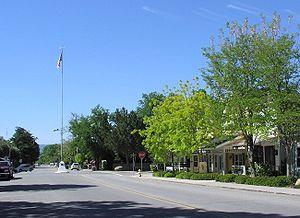
Los Olivos est une census-designated place de la Santa Ynez Valley dans le Comté de Santa Barbara en Californie.